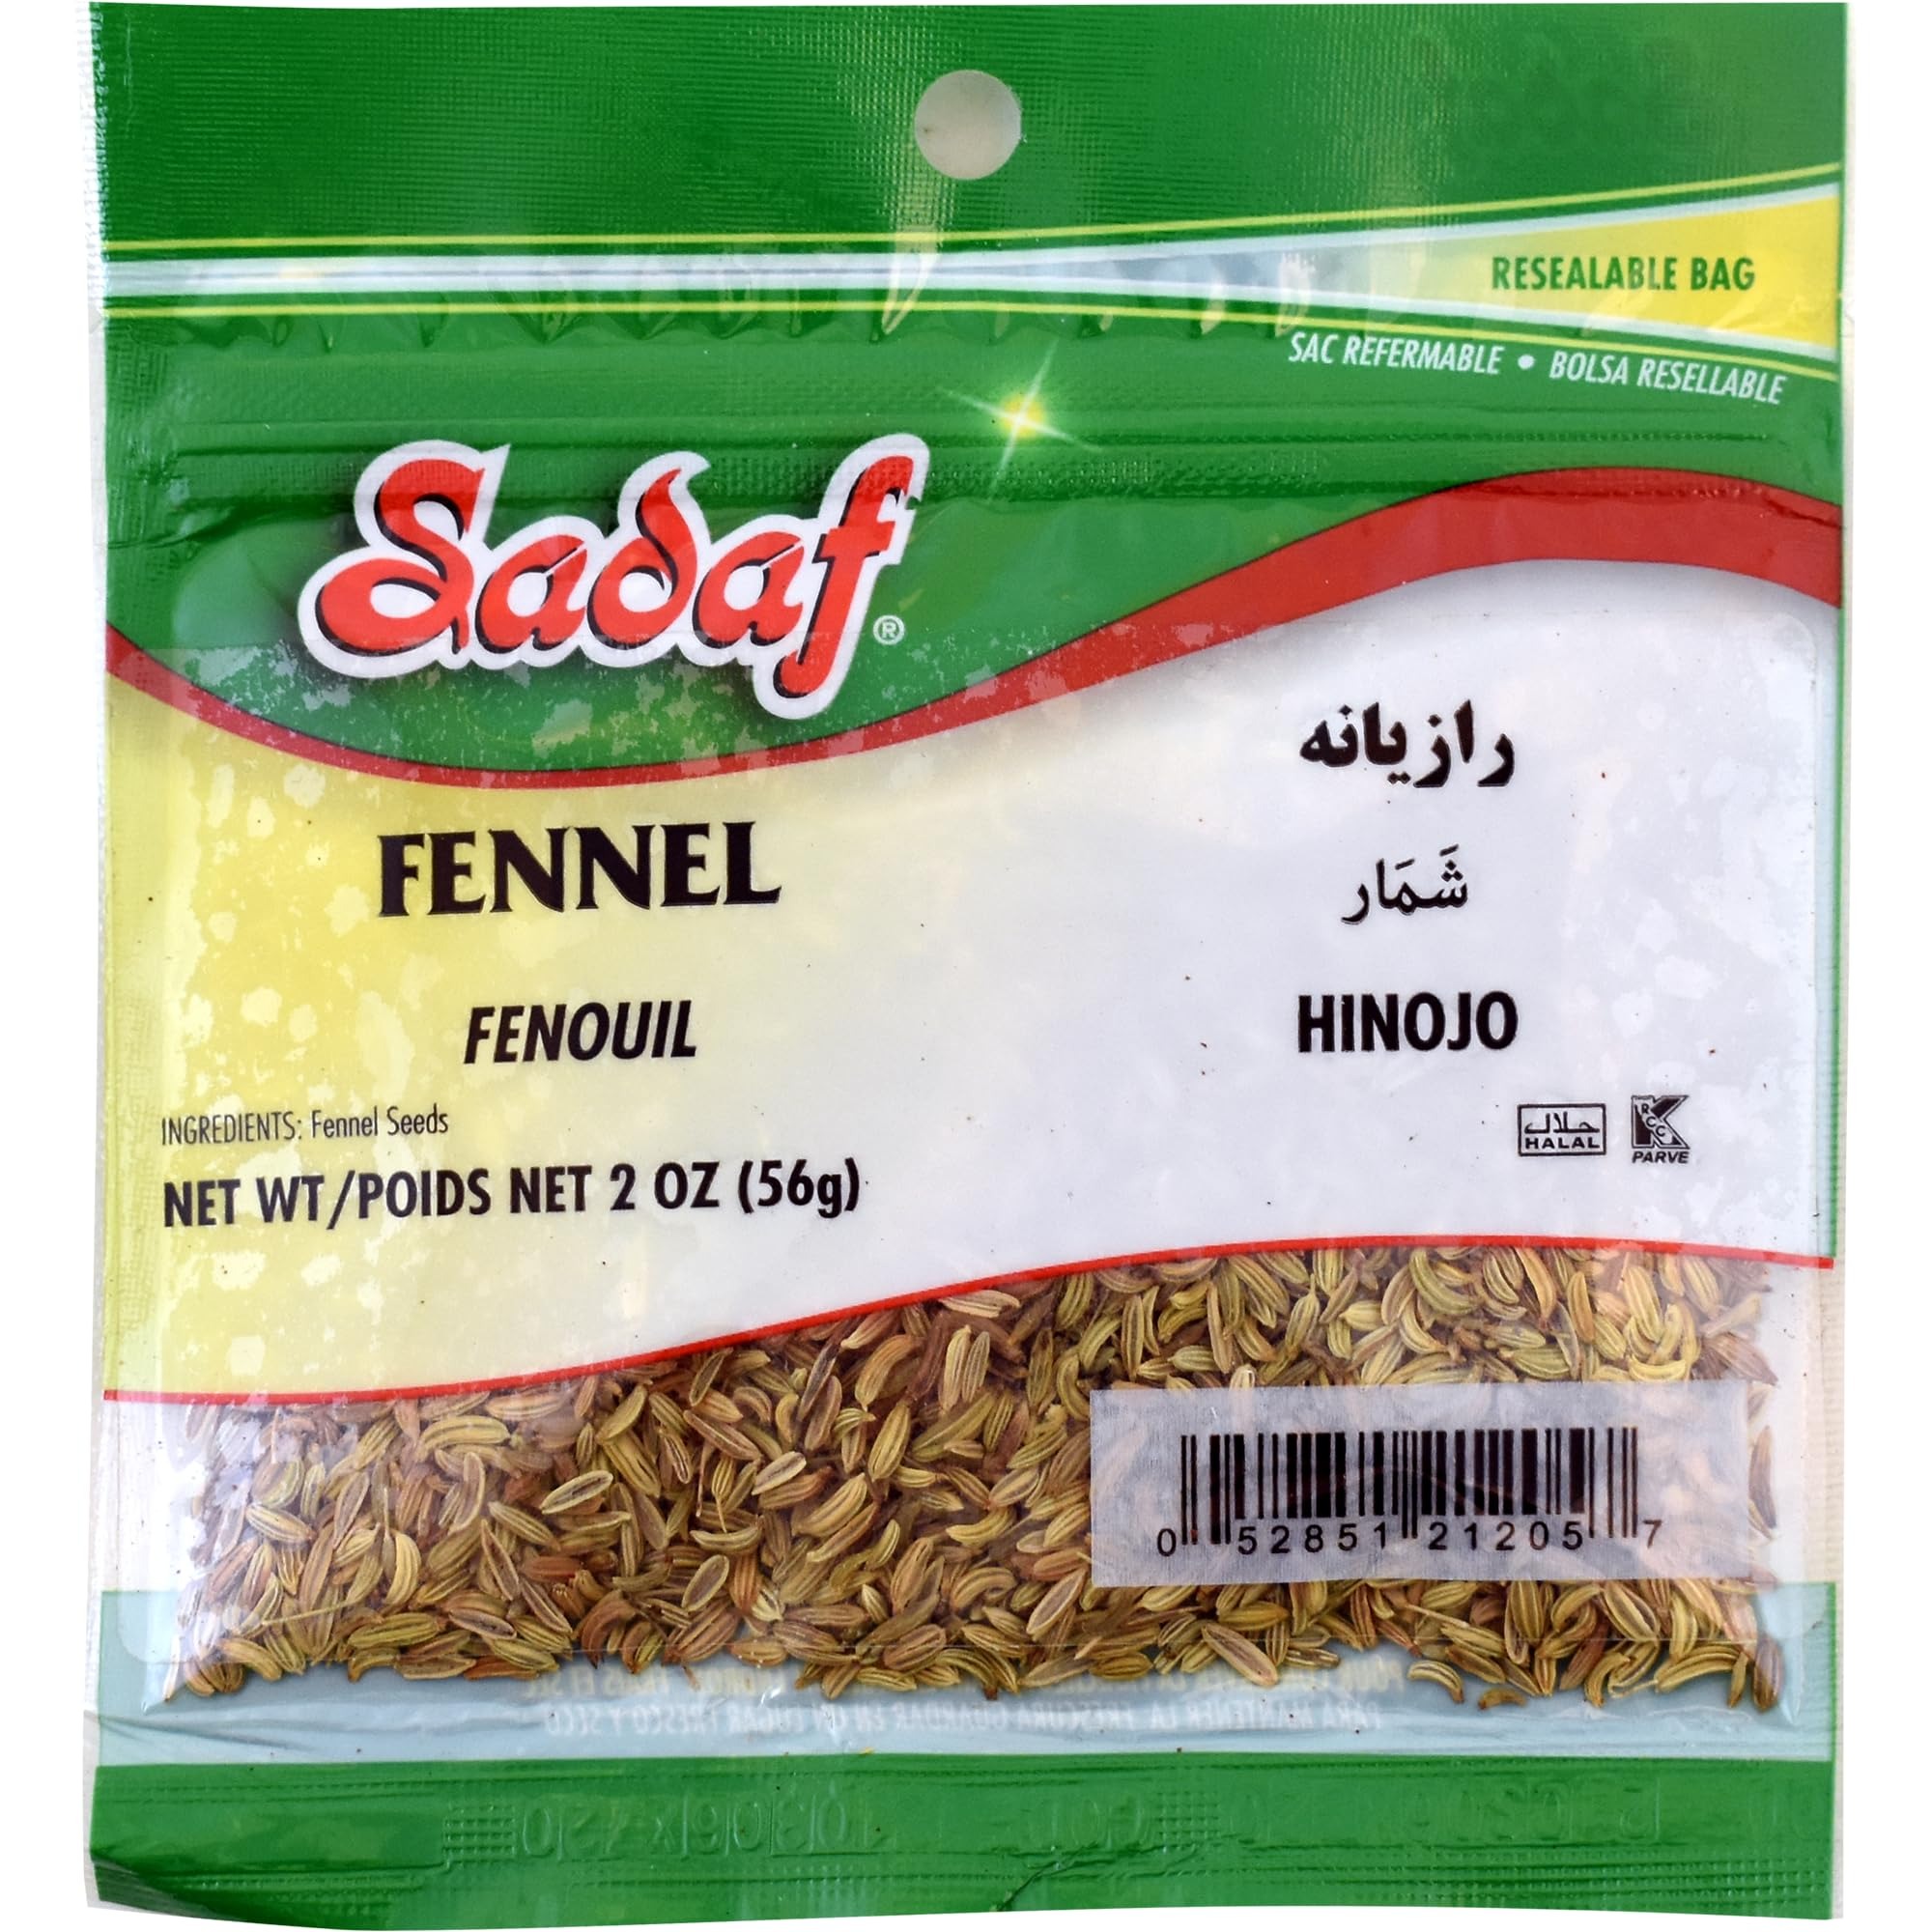
Item Name: Sadaf Fennel Seeds - Whole Fennel Seeds for Cooking - Semillas de Hinojo - Kosher & Halal - 2 Oz Bag
Bullet Point 1: VERSATILE SPICE: These whole fennel seeds are perfect for various cooking applications. Use them in soups, stews, curries, and marinades to add a distinct and flavorful twist to your recipes.
Bullet Point 2: NATURAL AROMA AND FLAVOR: Sadaf Fennel Seeds provide a natural and aromatic flavor that enhances your culinary creations. Experience the delightful taste and aroma they bring to your dishes.
Bullet Point 3: KOSHER, HALAL, AND VEGETARIAN: Sadaf Fennel Seeds are Kosher, Halal, and vegetarian, making them suitable for a diverse range of dietary preferences. Enjoy their flavors with confidence.
Bullet Point 4: CONVENIENT PACKAGING: The 6 oz bag of Sadaf Fennel Seeds provides convenience and easy storage. It keeps the seeds fresh and ready to infuse their aromatic flavors into your dishes.
Bullet Point 5: ALLERGEN: Packed on shared equipment with wheat, tree nuts, soy and sesame
Value: 2.0
Unit: Ounce

Price: 7.85